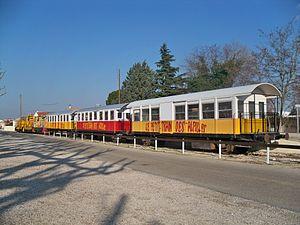
Petit train des Alpilles à Arles (13), Arles - Fonteville
Le massif des Alpilles est un massif montagneux de faible altitude, au paysage original de roches blanches calcaires, situé au nord-ouest du département français des Bouches-du-Rhône. Il s'étend d'ouest en est entre Tarascon et Orgon sur une superficie de 50 000 hectares, et sur seize communes, bien que très partiellement pour Tarascon et Saint-Martin-de-Crau. Environ 43 000 personnes vivent dans les Alpilles. Depuis le 13 juillet 2006, les collectivités locales sont associées au sein du parc naturel régional des Alpilles.